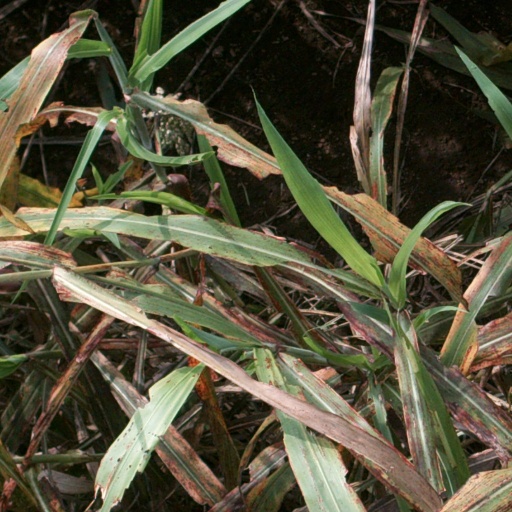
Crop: sorghum